Losharik

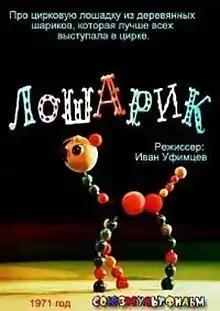
Film poster

Losharik is a 1971 Soviet animated film. It was directed by , with the screenplay by Gennady Tsyferov and Genrikh Sapgir.